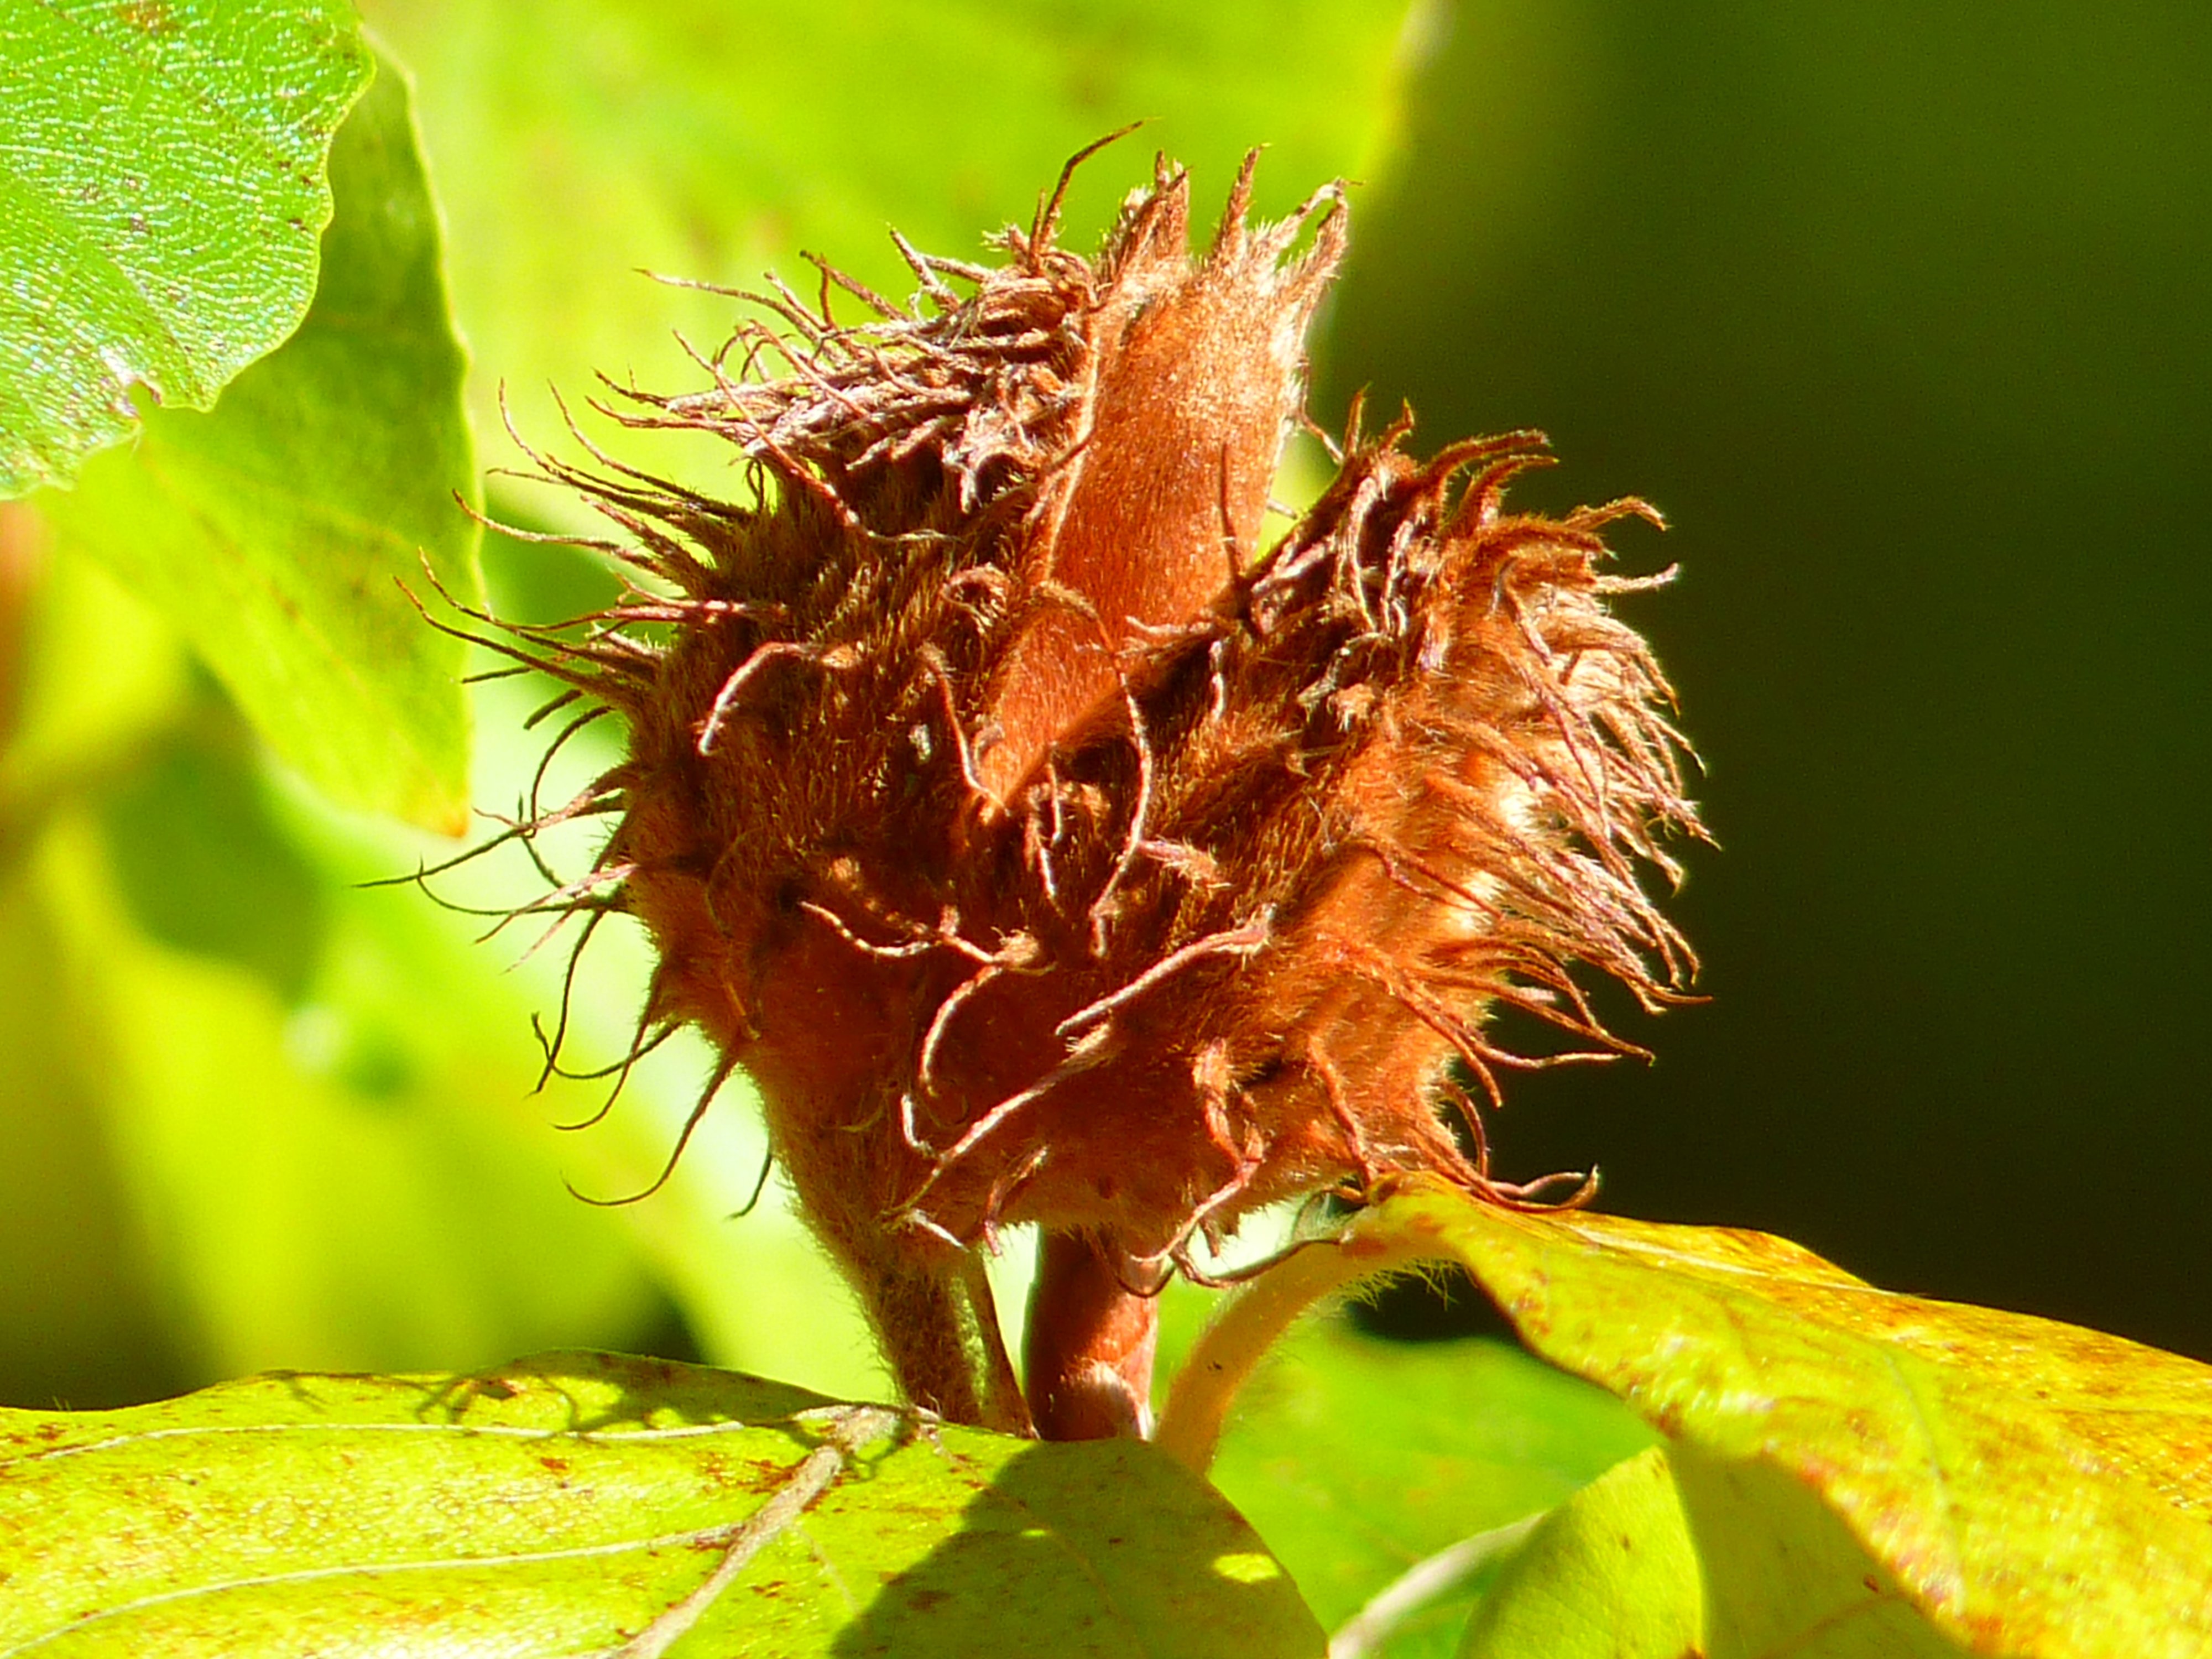
tree, nature, plant, leaf, flower, produce, insect, autumn, botany, flora, fauna, close up, beech, macro photography, flowering plant, beechnut, plant stem, land plant